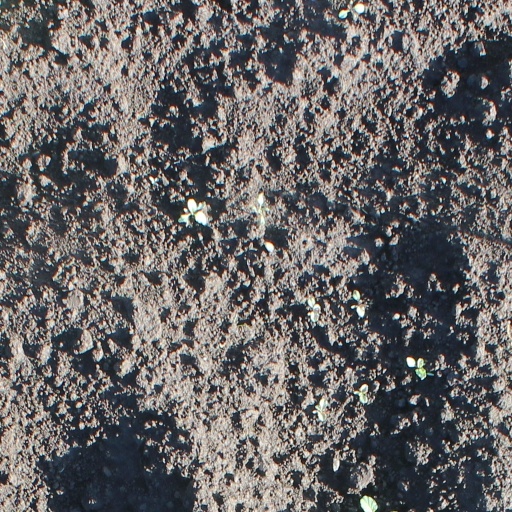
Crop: soybean